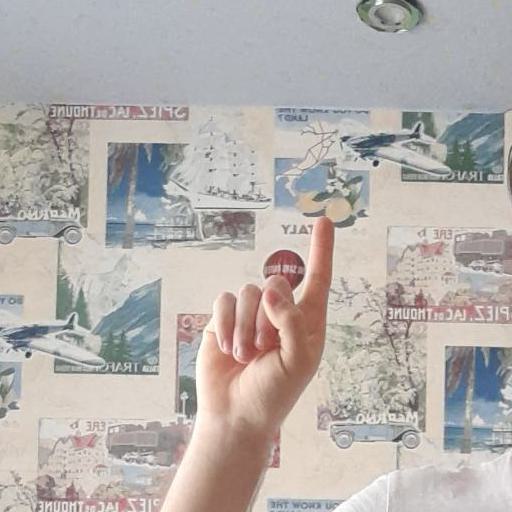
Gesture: one